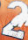
Number: 2